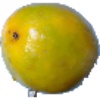
Label: Maracuja 1